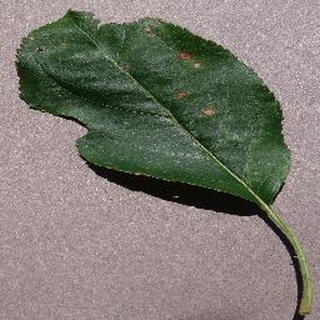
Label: apple_black_rot